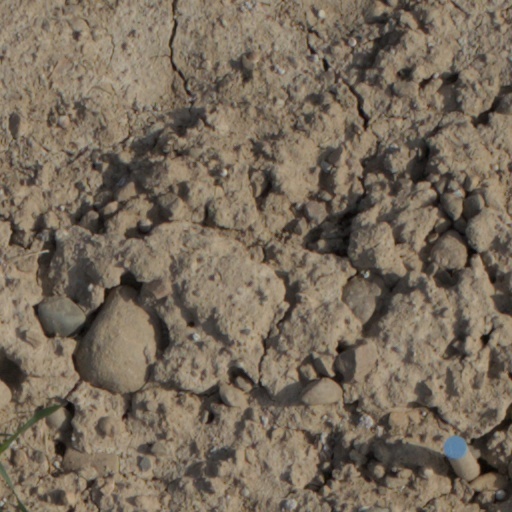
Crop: wheat